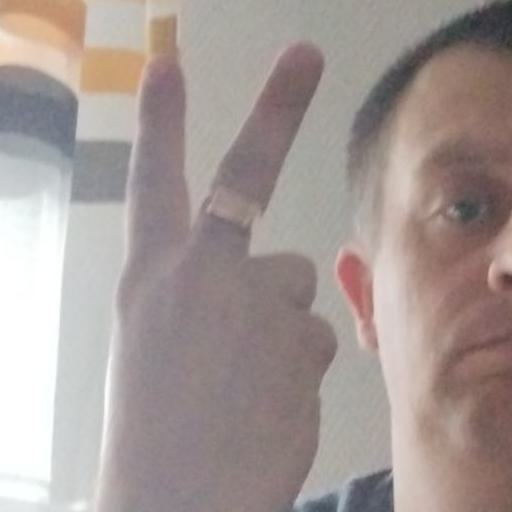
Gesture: peace_inverted